Egon Mayer

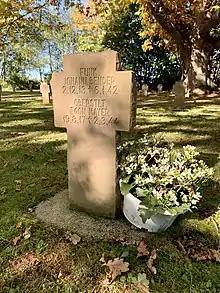
His grave at the Saint-Désir-de-Lisieux German war cemetery.

Mayer claimed two Spitfires on 22 August. JG 2 claimed six between 19:50 and 20:15. No. 66 Squadron lost one pilot killed while another evaded. No. 485 Squadron lost four; one pilot was killed, two captured and one evaded capture to return to Britain. He claimed three B-17s shot down within 19 minutes on 6 September. The Eighth Air Force was targeting Stuttgart that day and lost 45 aircraft. Mayer accounted for two Spitfires on 22 September near Evreux. Two No. 308 Polish Fighter Squadron pilots were shot down in the area; one was killed the other escaped capture. On 1 December 1943, Mayer shot down three Republic P-47 Thunderbolt fighters. His claimed aerial victories increased to 90 on 30 December 1943. Mayer was credited with four victories on 7 January 1944, three B-24s and one B-17 shot down in the vicinity of Orléans. On 4 February 1944 he claimed a P-47 from the US 56th Fighter Group, the only American fighter lost by the 8th Fighter Command on this date. It was Mayer's 100th victory, and he became the first fighter pilot on the Channel Front to achieve this mark.